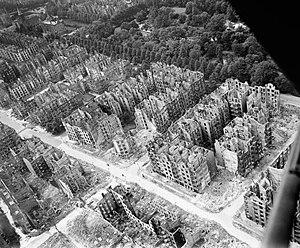
L'opération Gomorrhe, en anglais Operation Gomorrah, est le nom de code militaire d'une campagne de sept raids aériens rapprochés menés sur la ville allemande de Hambourg entre le 25 juillet et le 3 août 1943 par les bombardiers des armées de l'air britannique et américaine. Son but était surtout de détruire la ville afin de démoraliser l'ennemi, et incidemment de réduire les capacités militaro-industrielles allemandes, dernier objectif qui n'a pas vraiment été atteint. Ce fut, avec le bombardement de Dresde, l'attaque aérienne la plus meurtrière en Europe, coûtant la vie à au moins 45 000 personnes.
La Seconde Guerre mondiale, ou Deuxième Guerre mondiale, est un conflit armé à l'échelle planétaire qui dure du 1ᵉʳ septembre 1939 au 2 septembre 1945. Ce conflit oppose schématiquement les Alliés et l’Axe.
L'après-guerre est la période qui suit immédiatement la Seconde Guerre mondiale et qui dure jusqu'aux débuts de la guerre froide et la mort de Joseph Staline. Durant cette période, l'organisation et l'économie de la nation sont développées et la plupart des dégâts causés par la guerre sont réparés. Elle est fréquemment marquée par le manque de nourriture, de produits de tous types et des conditions de vie mauvaises.
Une tempête de feu est un incendie atteignant une telle intensité qu'il engendre et maintient son propre système de vents. C'est le plus souvent un phénomène naturel, créé durant certains des plus grands feux de brousse et feux de forêts. L'incendie de Peshtigo et les feux du mercredi des Cendres en sont deux exemples. Des tempêtes de feu peuvent aussi être le résultat délibéré d'explosions ciblées, telles que celles ayant résulté des bombardements aériens incendiaires de Dresde, Hambourg, Tokyo, et des bombardements atomiques d'Hiroshima et Nagasaki.